Pike County Courthouse (Indiana)

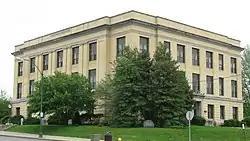
View from the west

The Pike County Courthouse is a historic courthouse located at 801 Main St. in Petersburg, Pike County, Indiana. It was designed by architects Elmer E. Dunlap and of Jasper N. Good and built in 1922. It is a three-story, Neoclassical style, nearly square, concrete and buff brick building with slightly projecting pavilions on three sides. It measures 114 feet by 109 feet. Also on the property are five contributing objects: a GAR memorial, veterans' memorial, and three metal street lamps.